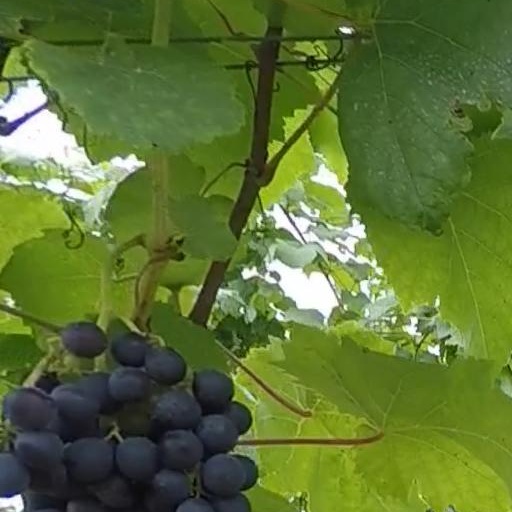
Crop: grape